Foro Italico

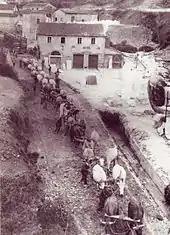
A phase of the transport of the Foro Italico monolith to the boarding place. The monolith was towed to Fiumicino on a pontoon, then it went up along the Tiber towed on the shore by oxen. It was the last major river transport in Rome.

The first buildings of the architectural complex were inaugurated on November 4, 1932: they were Palazzo H, the seat of the Fascist School of Physical Education; the so-called "Monolith"; the Stadio dei Marmi; the Stadio dei Cipressi (then Stadio dei Centomila and now Stadio Olimpico).